Union College (New Jersey)

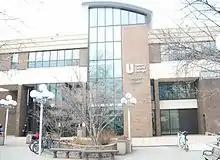
MacKay library.

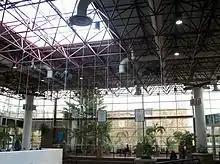
Student center in the Nomahegan building on the Cranford campus.

The Academic Learning Centers provide academic support to the student population through tutoring and computer assisted instruction at all three campus locations.